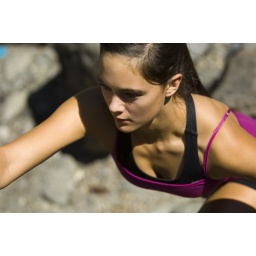
Teenage girl free rock climbing in summer